Solar cycle 24

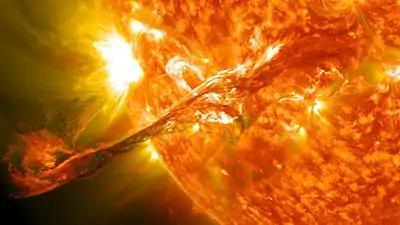
August 31, 2012 CME: pictured here is a lighten blended version of the 304 and 171 angstrom wavelengths.

On August 31, 2012, a long filament of solar material that had been hovering in the Sun's atmosphere (the corona) erupted out into space at 4:36 p.m. EDT. The CME traveled at over 1500 km (900 miles) per second. The CME did not travel directly toward Earth, but did connect with Earth's magnetic environment, or magnetosphere, with a glancing blow. causing aurorae to appear on the night of Monday, September 3. A G2 (moderate) geomagnetic storm was registered on September 3 and September 5.